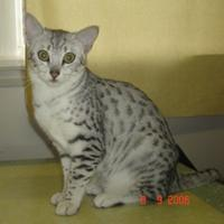
Species: cat
Breed: Egyptian Mau